Gunfight at the O.K. Corral

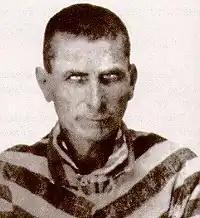
Pete Spence, suspected of ambushing Virgil

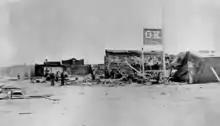
O.K. Corral after a fire in 1882

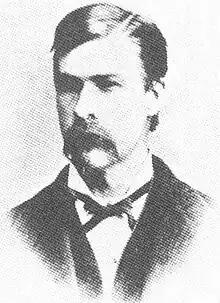
Morgan Earp, later murdered by the Cowboys

Wyatt and Virgil Earp rode with a sheriff's posse and tracked the Bisbee stage robbers. Virgil had been appointed Tombstone's town marshal (i.e., chief of police) on June 6, 1881, after Ben Sippy abandoned the job. However, Virgil at the same time continued to hold his position of deputy U.S. marshal, and it was in this federal capacity that he continued to chase robbers of stage coaches outside Tombstone city limits. At the scene of the holdup, Wyatt discovered an unusual boot print left by someone wearing a custom-repaired boot heel. The Earps checked a shoe repair shop in Bisbee known to provide widened boot heels and were able to link the boot print to Stilwell.